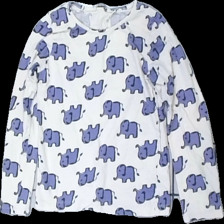
View: front
Type: Top
Category: Children
Brand: Indiska
Colors: Blue, White
Material: 100% cott
Pattern: Other
Cut: Regular
Size: 122
Season: All
Price range: <50
Recommended usage: Export
Comment: sned söm